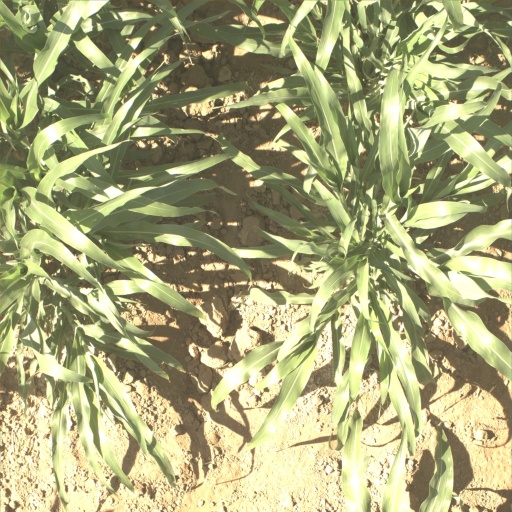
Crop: sorghum